Testing the strength of Jan Usmar

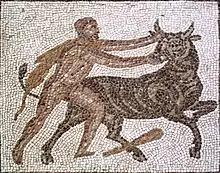
"The Taming of the Cretan Bull by Heracles" (fragment of a Roman mosaic from Llíria, first half of the 3rd century, National Archaeological Museum, Madrid)

In the early 1840s, the painting was once more listed as part of the Academy of Arts' collection, appearing as item number 59 in the Index of Works in the Academy of Arts (St Petersburg, Fischer Publishing House, 1842). In the catalogue of Russian paintings in the Museum of the Imperial Academy of Arts, published in 1915, the painting "Testing the strength of Jan Usmar" was listed at number 36. This was the only work by Ugryumov mentioned in the catalogue.